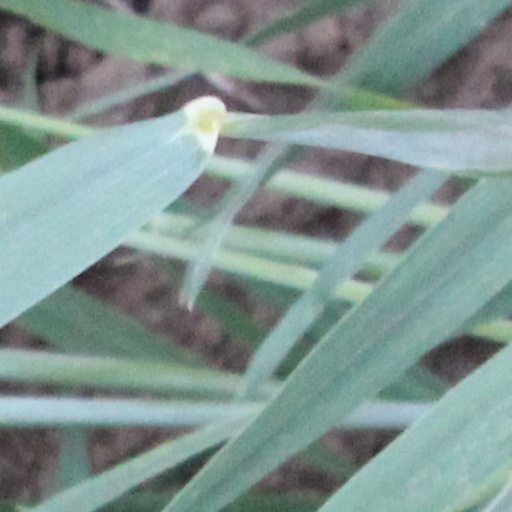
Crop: wheat